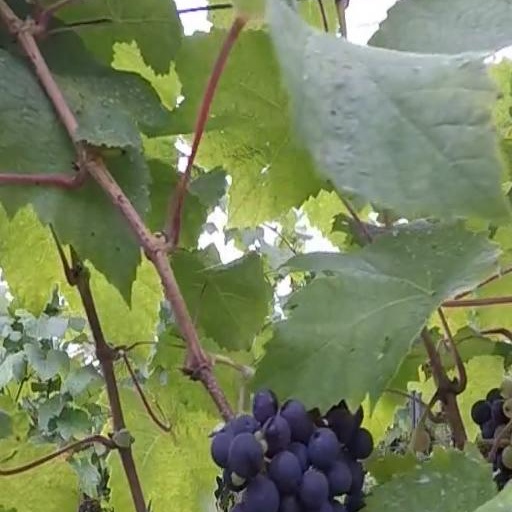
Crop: grape